Climate change in Fiji

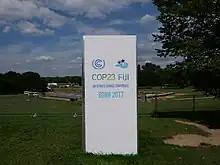
The 2017 United Nations Climate Change Conference was held in Bonn under Fiji's presidency.

Fiji became a signatory to first the Kyoto Protocol on 17 September 1998 and the Paris Agreement on 22 April 2016. On the 5th of March 2019, Fiji submitted its long-term climate action plan to the UN Framework Convention on Climate Change - central to this is its aim to reach net-zero emissions across all sectors by 2050.